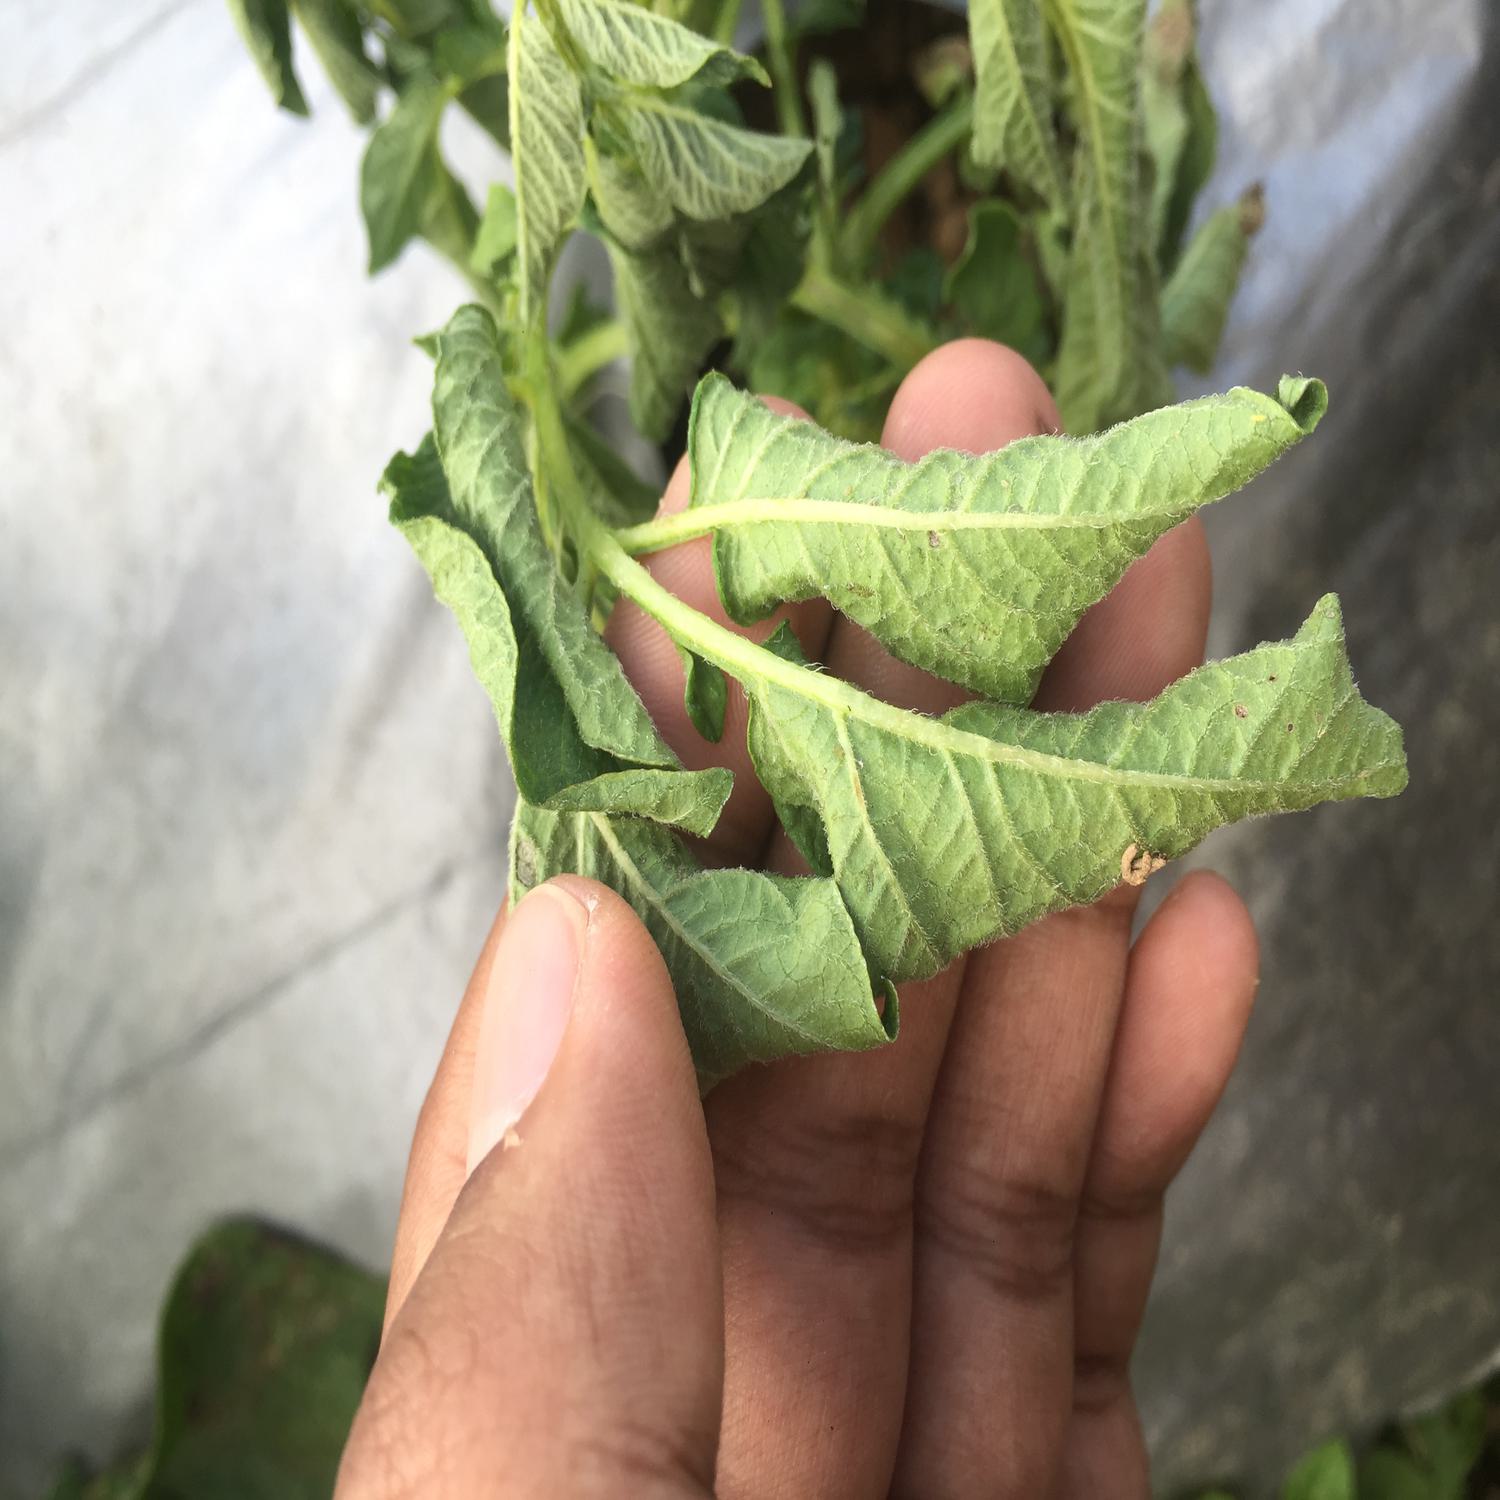
Etiqueta: Pudricion_Parda